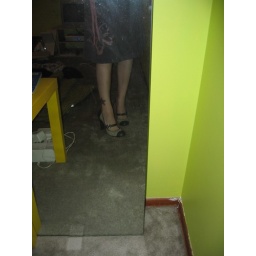
Favorite shoes in mirror